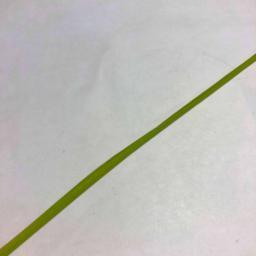
Label: Rice___Healthy